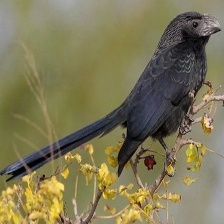
Species: GROVED BILLED ANI
Scientific name: CROTOPHAGA SULCIROSTRIS